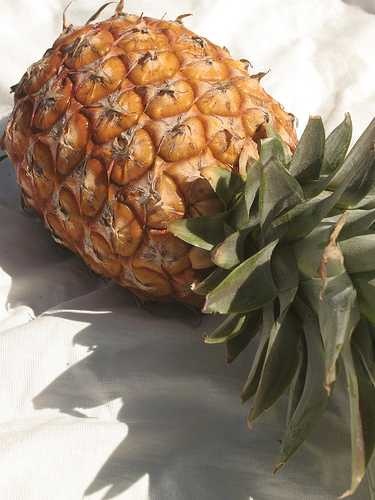
Label: Pineapple